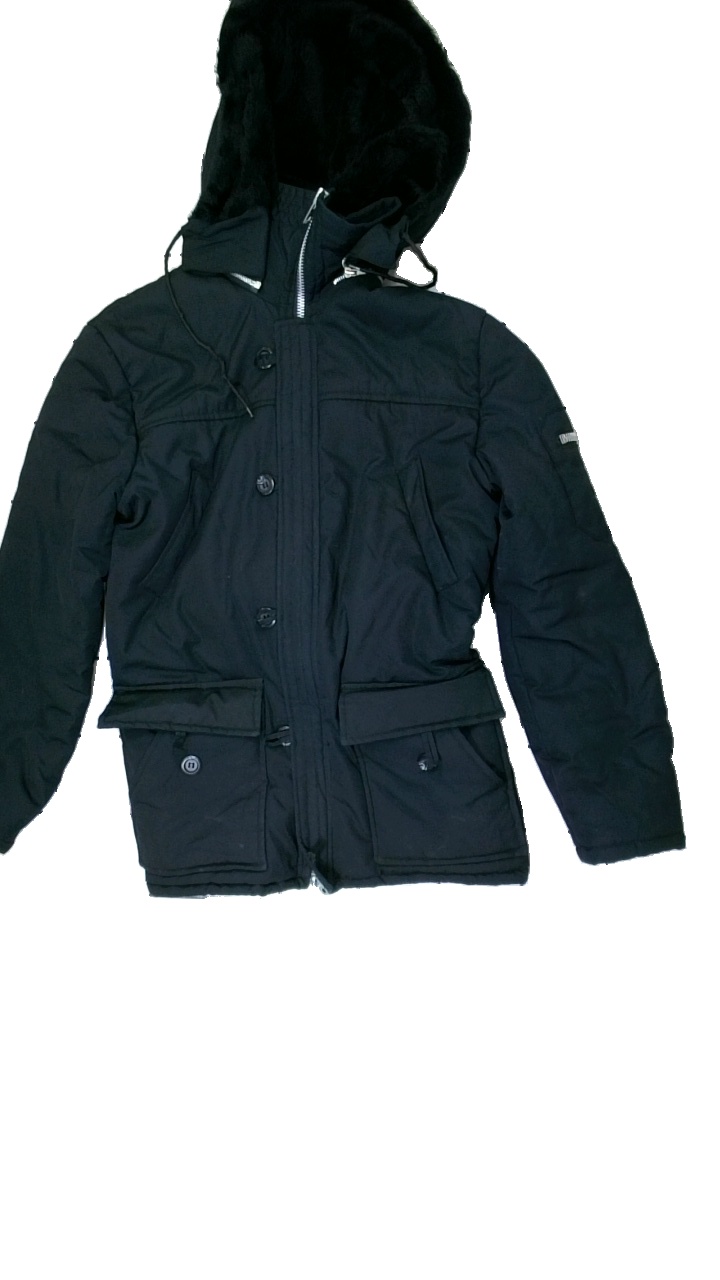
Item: Winter Jacket (Ladies)
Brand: Missing
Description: several stains
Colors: Black
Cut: Regular
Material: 64% Polyester 36% Cotton
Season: All
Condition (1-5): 2
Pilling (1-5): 5
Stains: Minor
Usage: Export
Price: <50